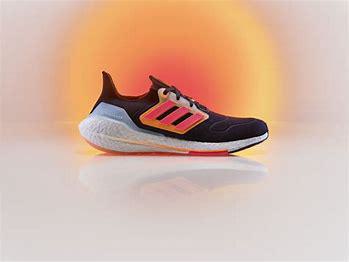
Brand: Adidas
Model: Ultraboost 22